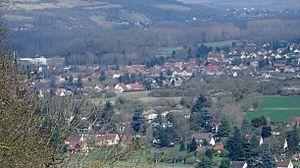
Village de Limetz-Villez. (Yvelines, région Île-de-France).
Limetz-Villez est une commune du département des Yvelines, dans la région Île-de-France, en France, située à 24 km environ au nord-ouest de Mantes-la-Jolie.